Cabinet of Bolesław Bierut and Józef Cyrankiewicz

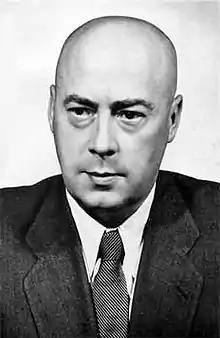

The governments of Bolesław Bierut and Józef Cyrankiewicz were governments led first by Bolesław Bierut from 1952 to 1954, and then by Józef Cyrankiewicz from 1954 to 1956. Bolesław Bierut, who served as President of Poland from 1947 to 1952 and as General Secretary of the Central Committee of the Polish United Workers' Party from 1948 to 1956, was elected Prime Minister of Poland on November 20, 1952, by the 1st Sejm of the People's Republic of Poland, after the first government of Józef Cyrankiewicz resigned. On November 21, 1952, the Sejm appointed the ministers of the Bierut government. The Council of Ministers was composed of 39 members: the Prime Minister, 8 Deputy Prime Ministers and 30 ministers. Four ministries remained vacant. In 1954, Bolesław Bierut was dismissed from the position of Prime Minister and replaced by the former Deputy Prime Minister, Józef Cyrankiewicz. There were major changes in the composition of the Council of Ministers, first caused by the dismissal of Bolesław Bierut in 1954 and later by the events of Polish October. On February 20, 1957, the government submitted the resignation of the cabinet to the 2nd Sejm, which officially ended a week later when the second government of Józef Cyrankiewicz was appointed.